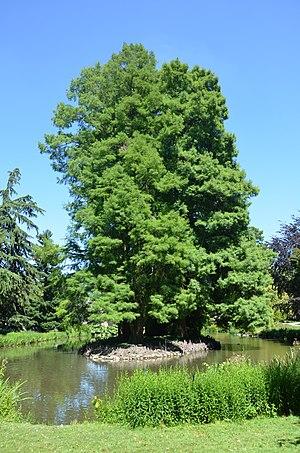
Groupe de cyprès chauves sur une petite île au sein du jardin des prébendes de Tours (France).
Le cyprès chauve ou cyprès de Louisiane et cipre en français de Louisiane, est une espèce d'arbres de la famille des Taxodiaceae originaire du sud-est des États-Unis. C'est une espèce remarquable par son adaptation aux milieux humides.